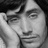
Emotion: neutral